Alistair Darling

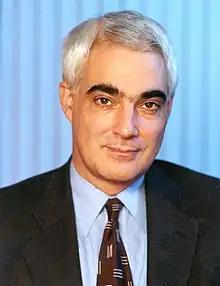
Official portrait, 2007

Alistair Maclean Darling, Baron Darling of Roulanish, (28 November 1953 – 30 November 2023) was a British politician who served as Chancellor of the Exchequer under prime minister Gordon Brown from 2007 to 2010. A member of the Labour Party, he was a member of Parliament (MP) from 1987 to 2015, representing Edinburgh Central and Edinburgh South West.